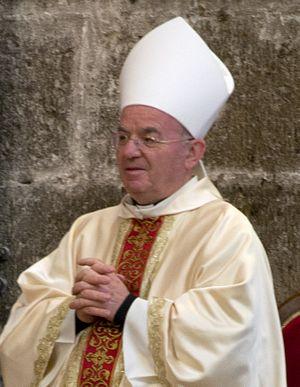
Renzo Fratini est né le 25 avril 1944 à Urbisaglia dans la province de Macerata en Italie. C'est un prélat catholique italien, nonce apostolique émérite pour le Saint-Siège.